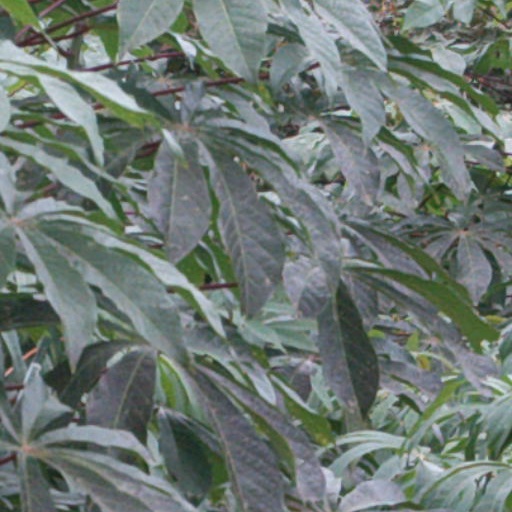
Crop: cassava